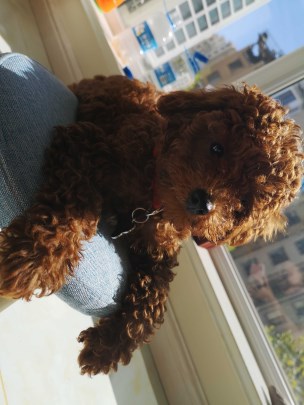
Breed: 7449-n000128-teddy